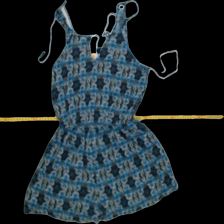
View: front
Type: Dress
Category: Ladies
Brand: Hollister (Abercomb & Fitch)
Colors: Multicolor
Material: 100%viscose
Pattern: Floral print
Size: XS
Trend: No trend
Stains: No
Price range: <50
Recommended usage: Reuse